Great Ponton

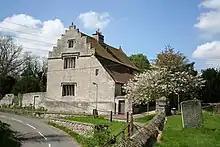
Ellys Manor House, which served as the rectory from 1921 to 1984

The village is named in the Domesday Book of 1086 as Magna Pamptune, probably meaning "farmstead by a hill". Some material remains have been found dating back to the Neolithic age. Remains of a mid-Bronze Age round barrow cemetery were discovered between Great Ponton and Sproxton in 1959. The village belonged to the historical wapentake of Winnibriggs and Threo.